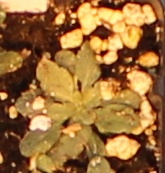
Label: Horseweed